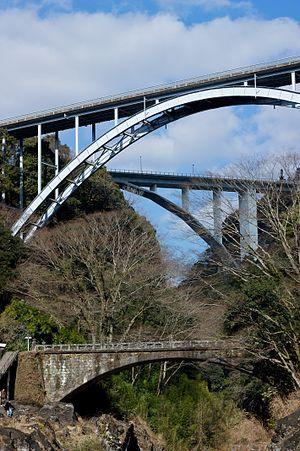
Cet article a pour vocation de présenter une liste de ponts remarquables du Japon, tant par leurs caractéristiques dimensionnelles, que par leur intérêt architectural ou historique.